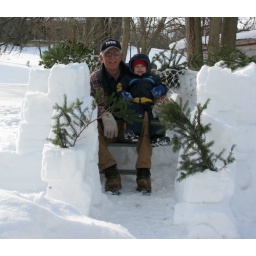
Happy boys in the snow house (Grampa & Hezekiah).